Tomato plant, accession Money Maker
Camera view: horizontal (90 deg, fisheye); turntable rotation: 180 degrees
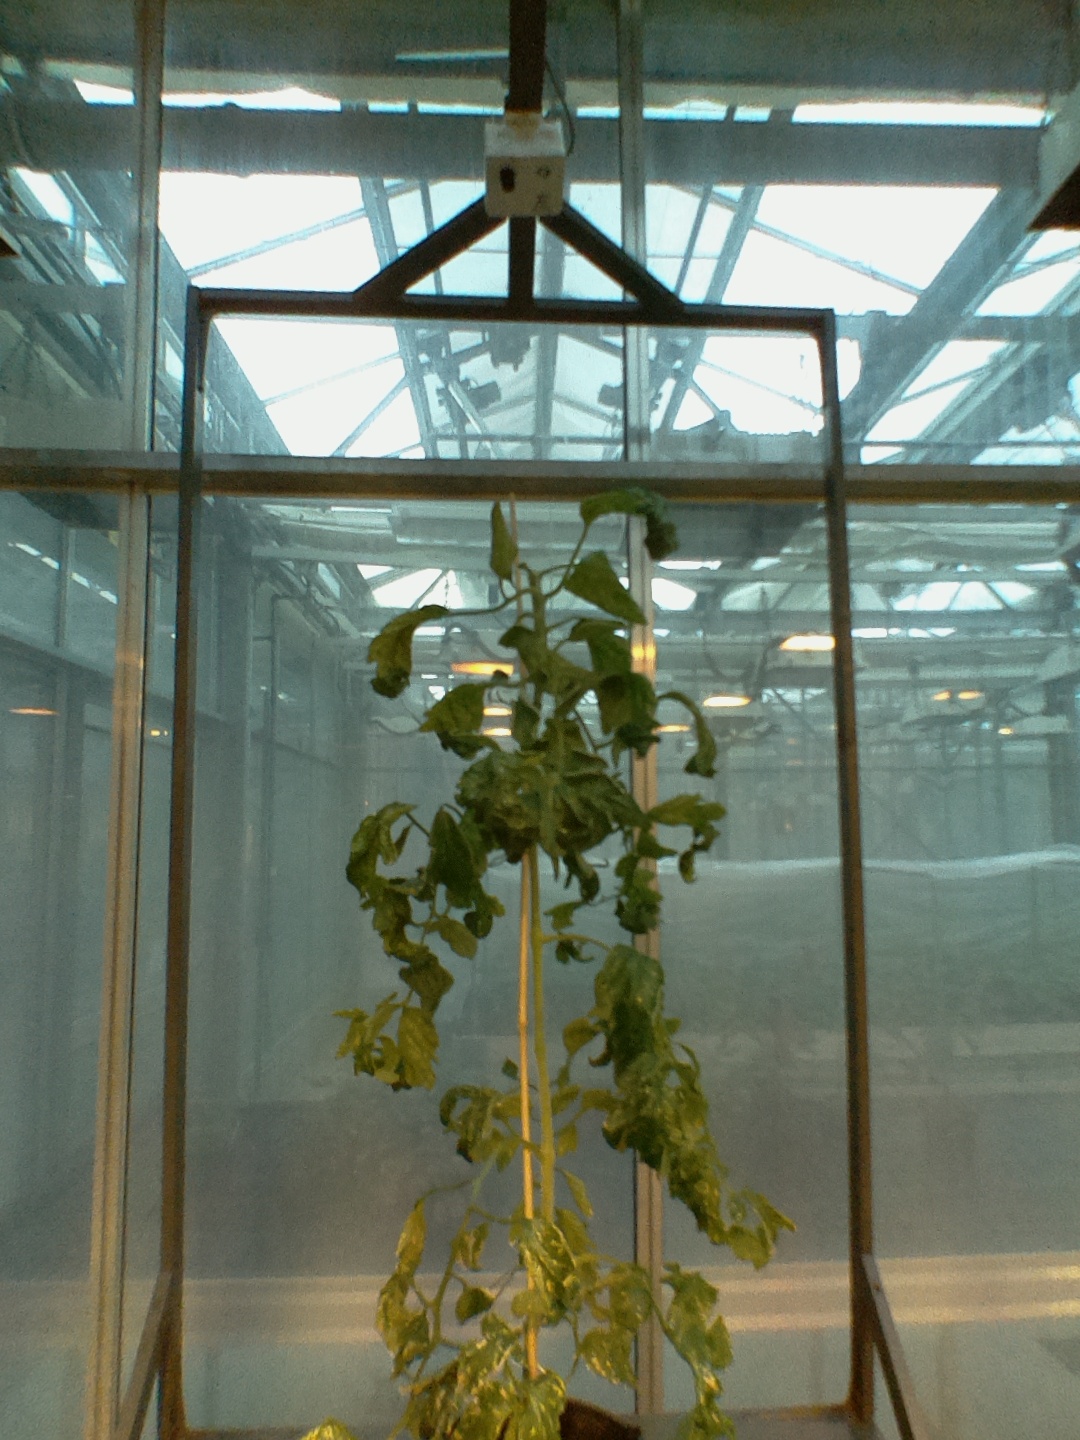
BBCH growth stage 52: 2 inflorescences visible